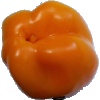
Label: yellow_pepper